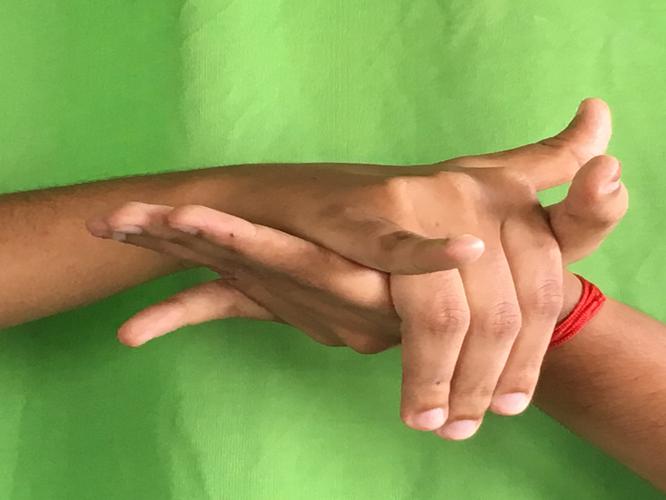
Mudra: Kurma
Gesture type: double_hand